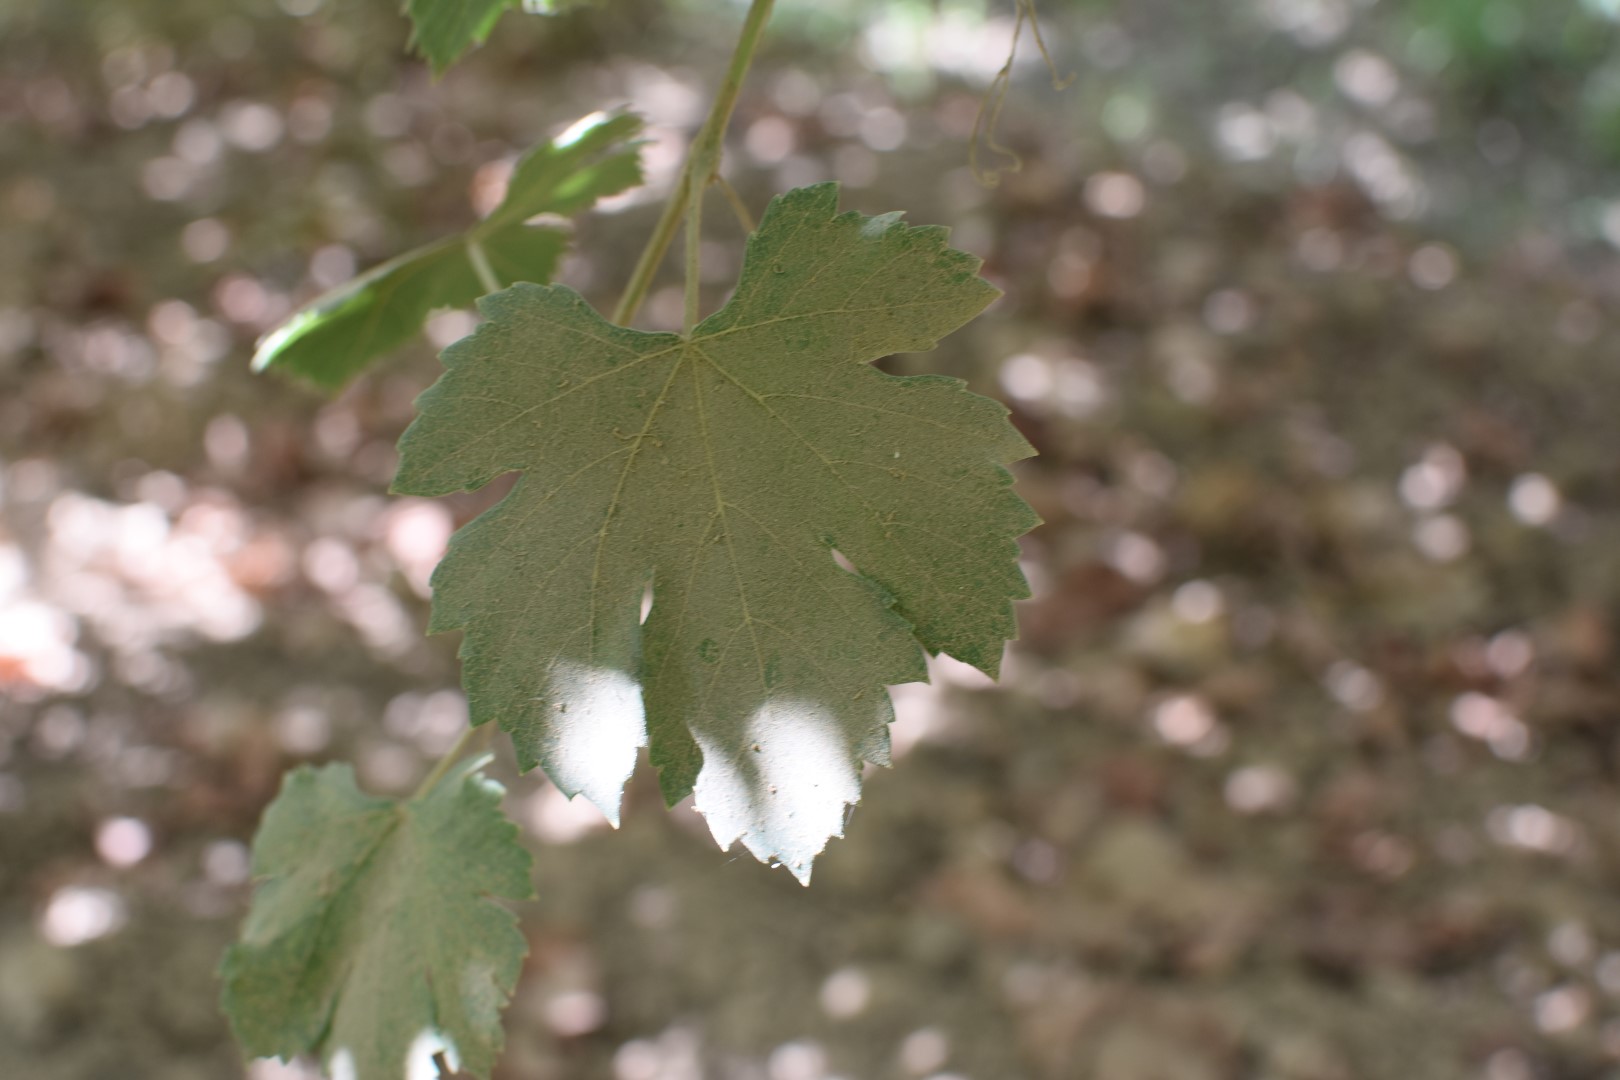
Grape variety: Halawani